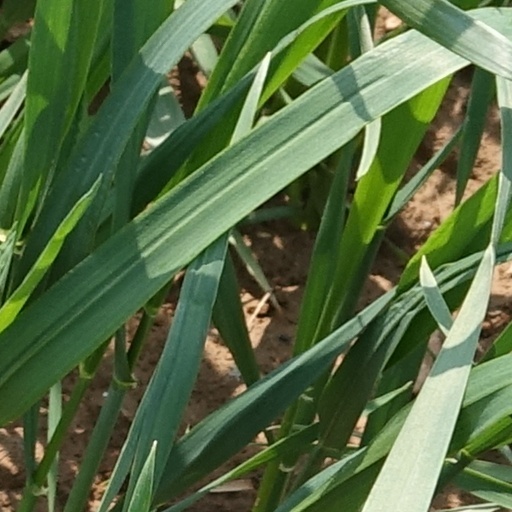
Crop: wheat